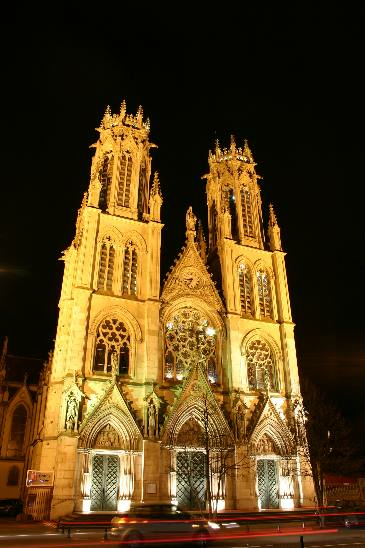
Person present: No